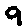
Label: 9